Insular Cases

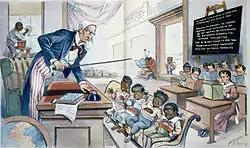
The Insular Cases drew unabashedly on ideas of racial inferiority. ("Puck" cartoon, 1899)

It is now commonly acknowledged that the decisions made in the Insular Cases were influenced by racist ideas of the period. Scholar Rick Baldoz notes that American political "anxieties about immigration, race, and economic competition" strongly influenced the debate surrounding the Insular Cases.